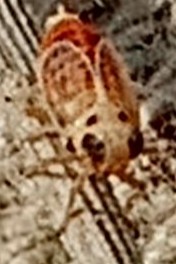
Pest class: occasional_pest